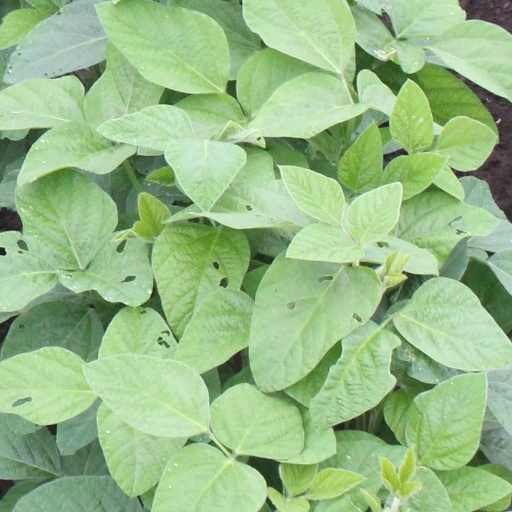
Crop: soybean